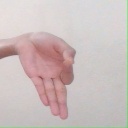
अक्षर: ज्ञ